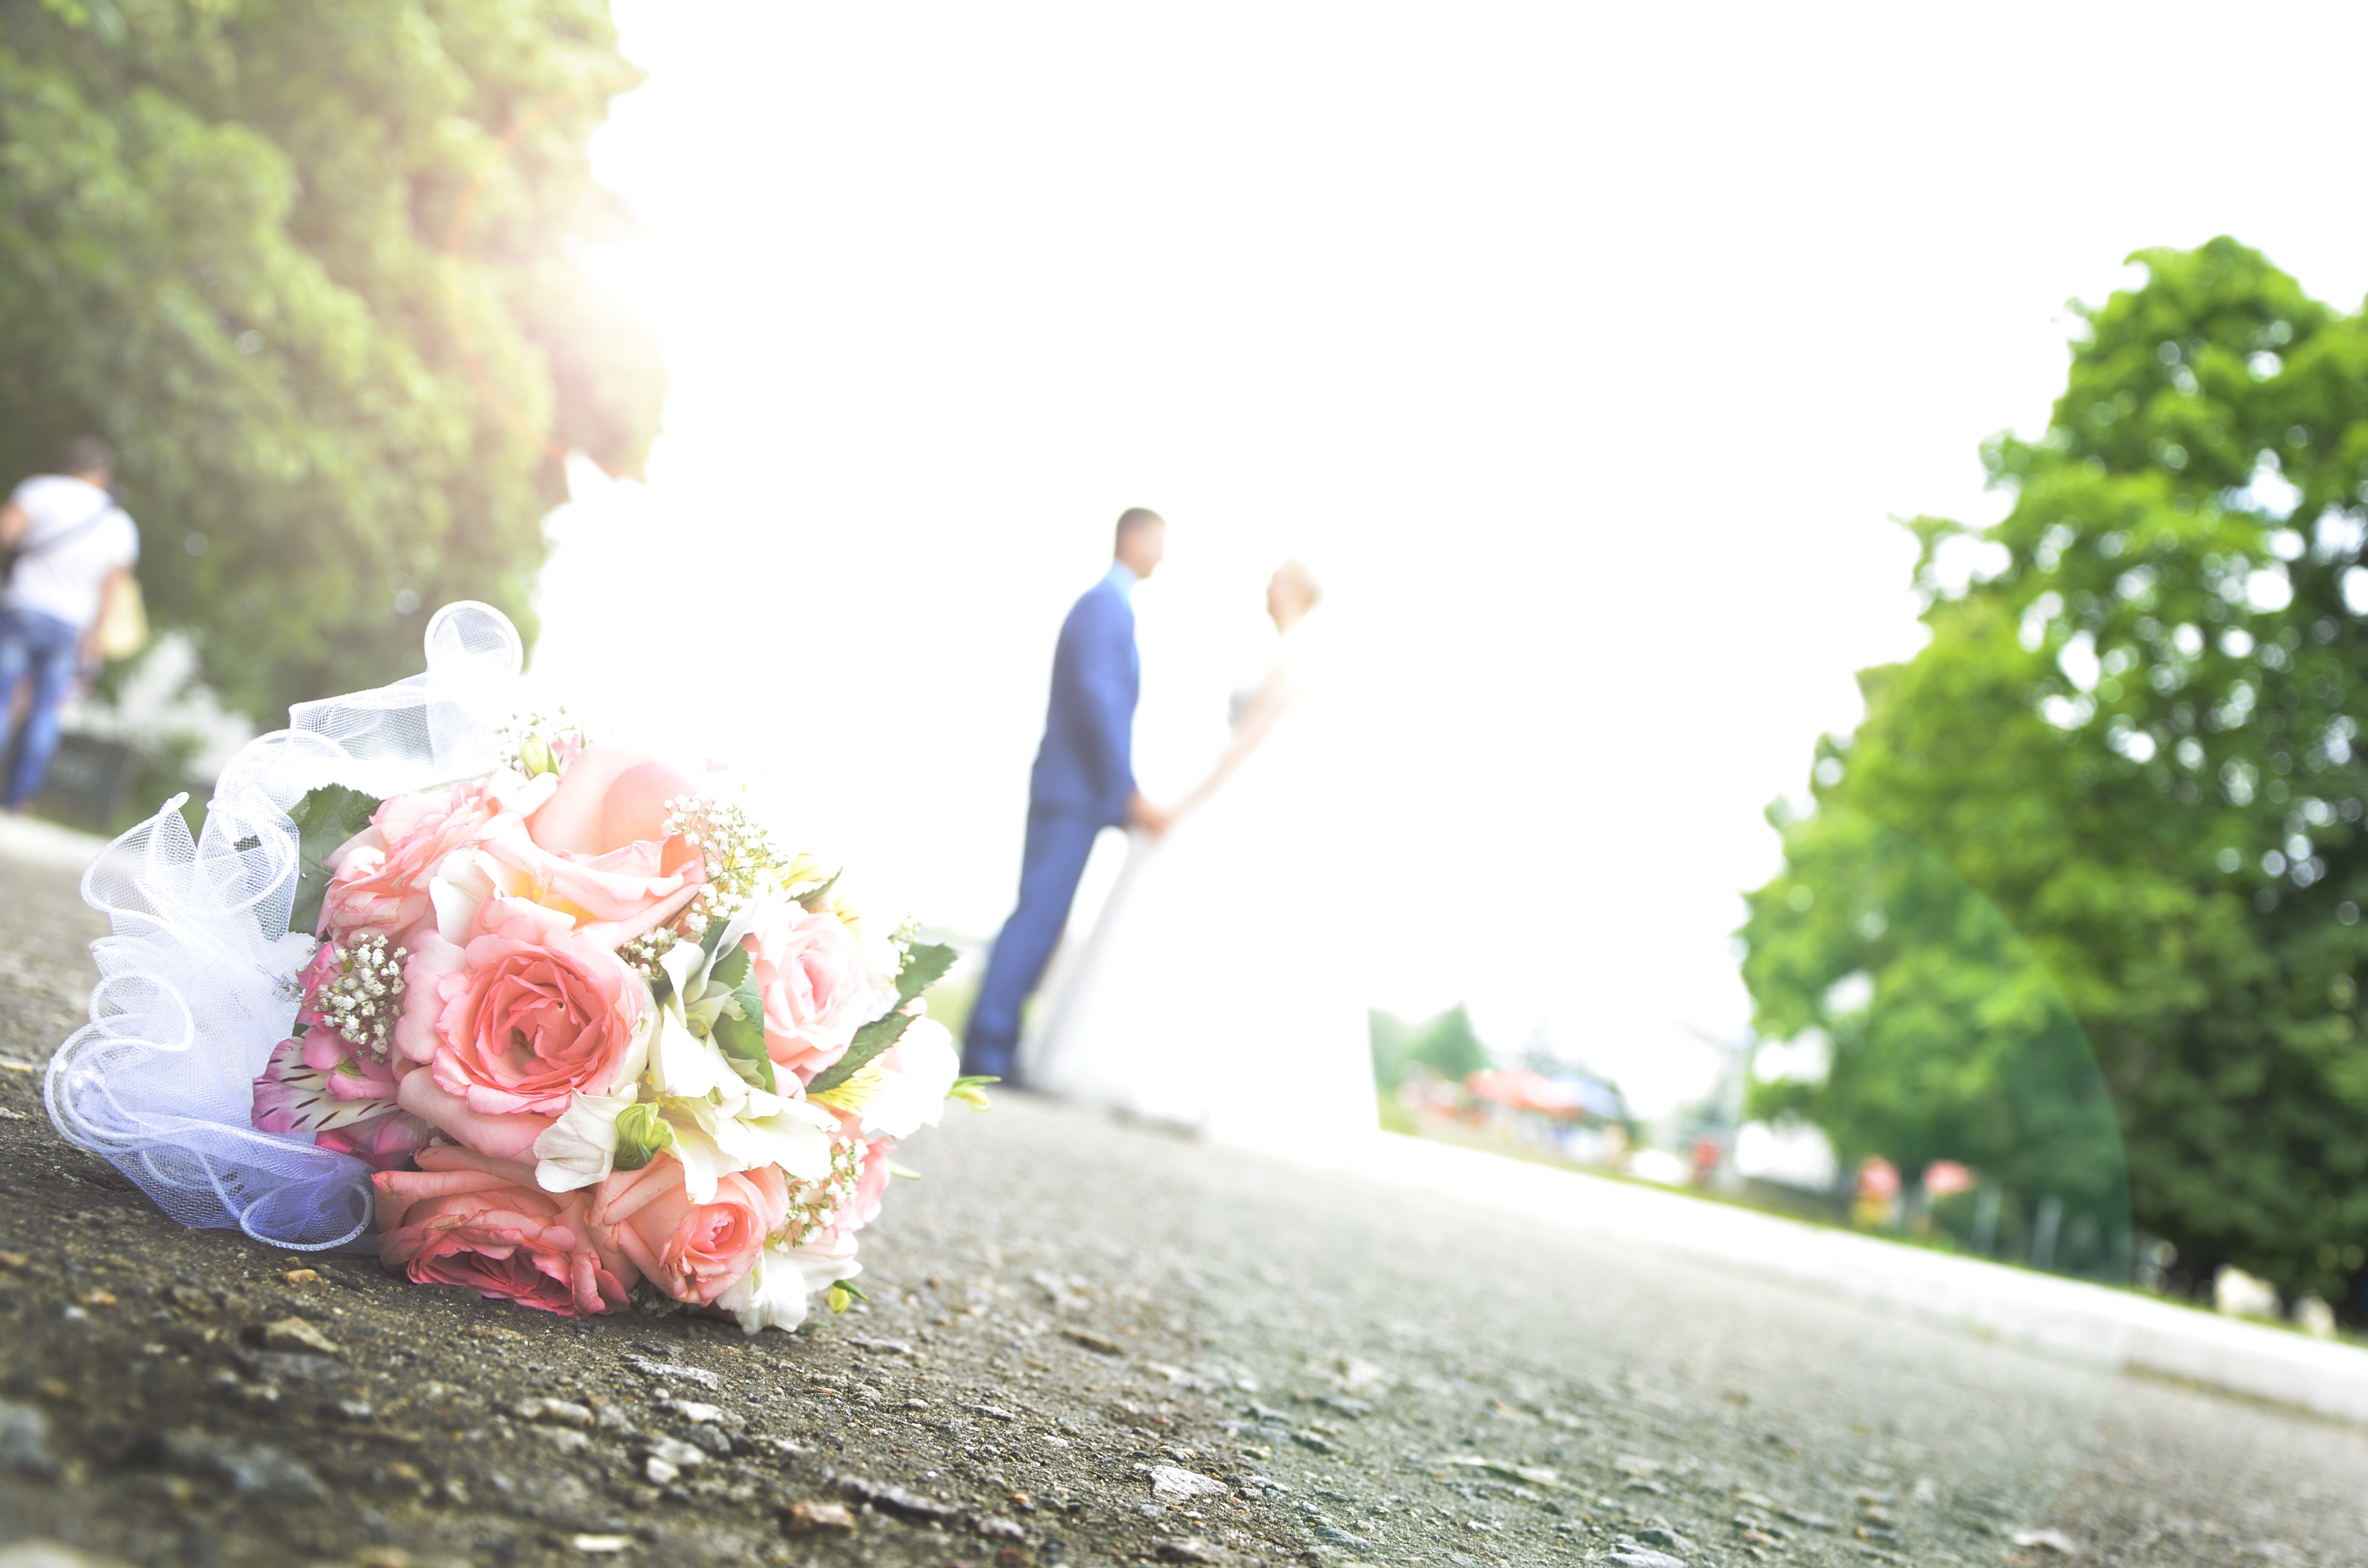
photography, flower, love, couple, romance, grunge, wedding, bride, groom, marriage, ceremony, dream, marry, wed